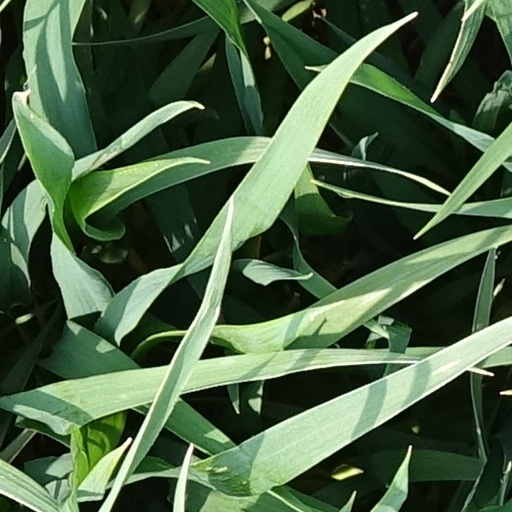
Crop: wheat